Nebo Zovyot

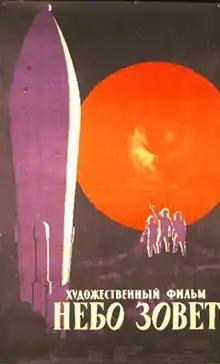
Theatrical release poster

Nebo Zovyot is a 1959 Soviet science fiction adventure film directed by Aleksandr Kozyr and Mikhail Karyukov. It was filmed at Dovzhenko Film Studios in 1959 and premiered September 12, 1959. In 1962, an Americanized edit was released entitled; "Battle Beyond the Sun" under the direction of Roger Corman in collaboration with recent film school graduate Francis Ford Coppola dubbed in English.